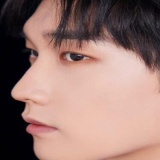
diễn viên Hinh Chiêu Lâm